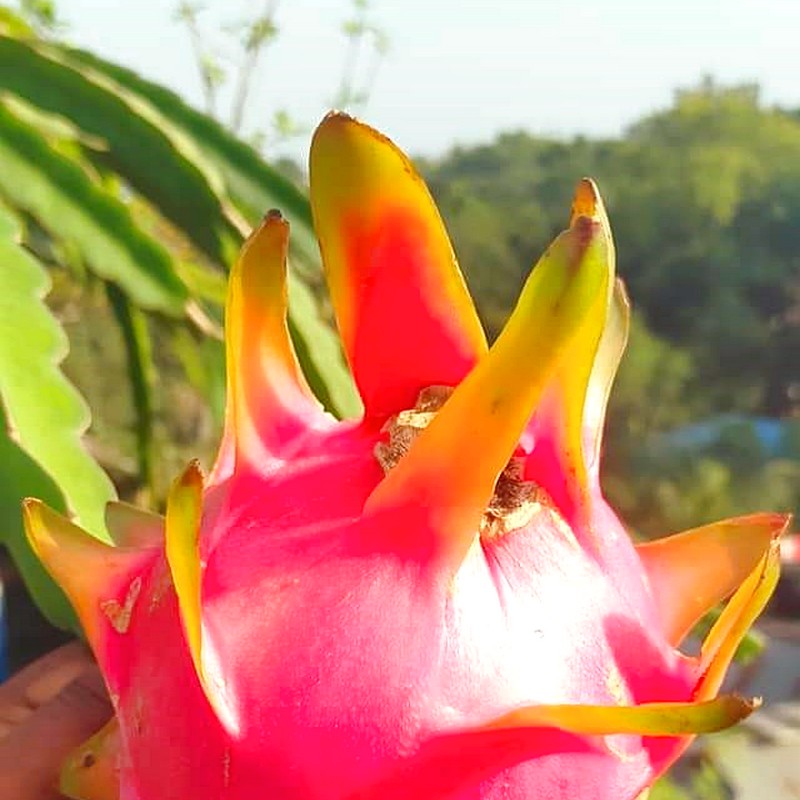
Label: Mature Dragon Fruit